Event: Nepal Earthquake
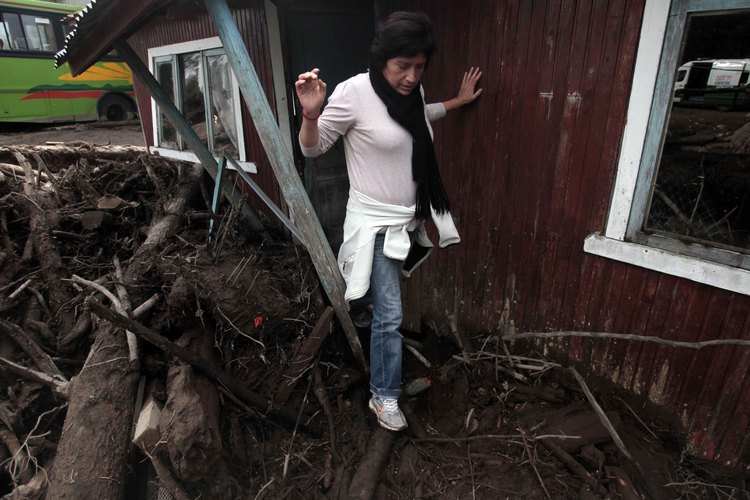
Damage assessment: damage